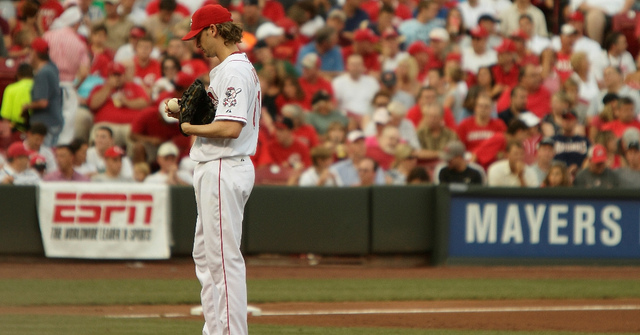
người đàn ông áo trắng đang đeo găng tay đứng trên sân bóng chày